Law enforcement in Canada

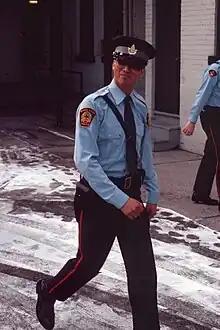
A First Nations constable employed by the Shoal Lake 40 First Nation Police, an OPP-administered First Nations police service. The Shoal Lake Police would later be amalgamated into the Treaty Three Police Service.

Although special constables are often employed by special constabularies, they are also be employed by government agencies that require investigators or traffic agents to have some police authority, by police services as part of a tiered police service delivery model, or by civil law enforcement agencies in jurisdictions that do not authorize a specific class of civil law enforcement officer. Special constabularies are differentiated from other types of special constable employers by their proactive, uniformed, and semi-independent role in community safety and delivery of police-style services, as opposed to the limited mandate of reactive law enforcement and investigations of other special constable employers or the integrated role of special constables employed by police services.